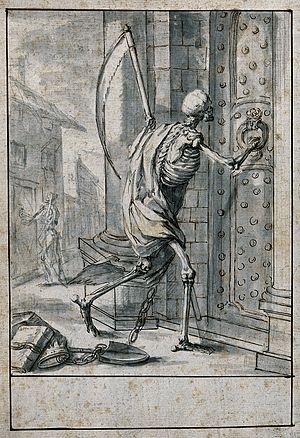
La Voix de la Mort est un conte roumain publié par le folkloriste Petre Ispirescu dans son recueil Legendele sau basmele românilor. Il a ensuite été traduit en allemand par Mite Kremnitz qui l'a inclus dans son recueil Rumänische Märchen ; cette version a elle-même été traduite en anglais et publiée dans The Red Fairy Book d'Andrew Lang.